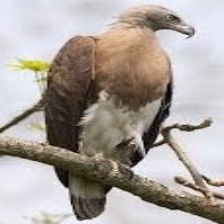
Species: GREY HEADED FISH EAGLE
Scientific name: ICHTHYOPHAGA ICHTHYAETUS